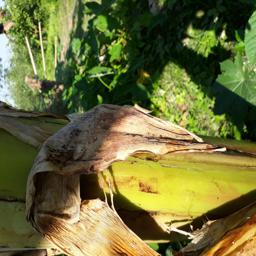
Label: PSEUDOSTEM WEEVIL